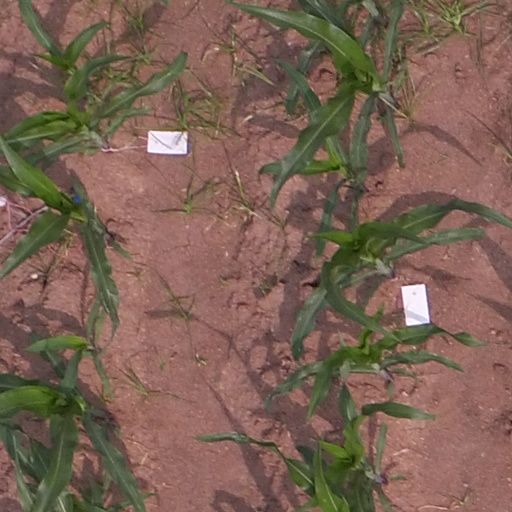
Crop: maize; corn